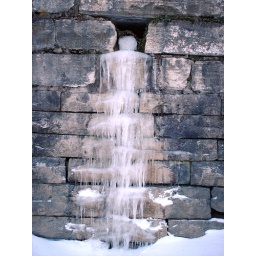
Along the river corridor in downtown Dayton, OH.